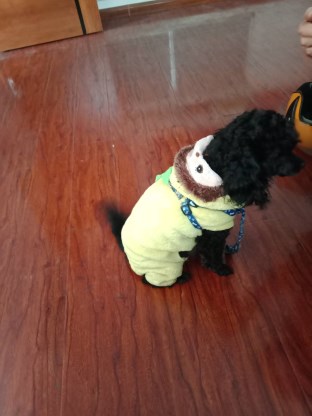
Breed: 7449-n000128-teddy